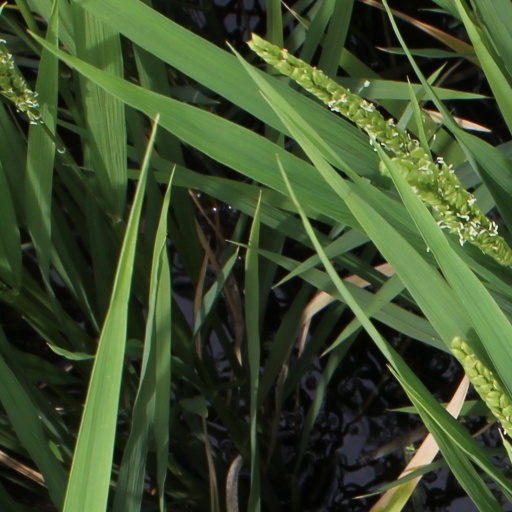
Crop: rice